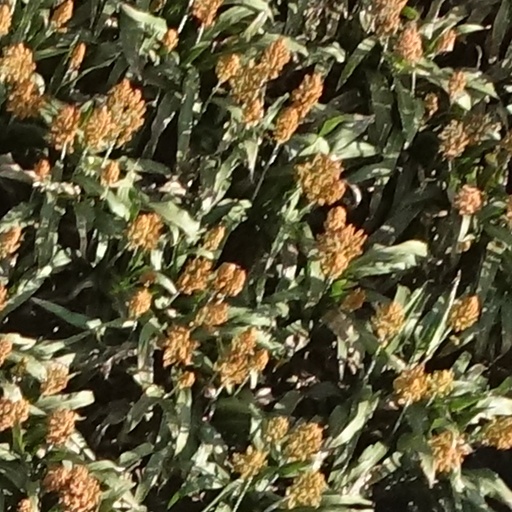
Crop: sorghum